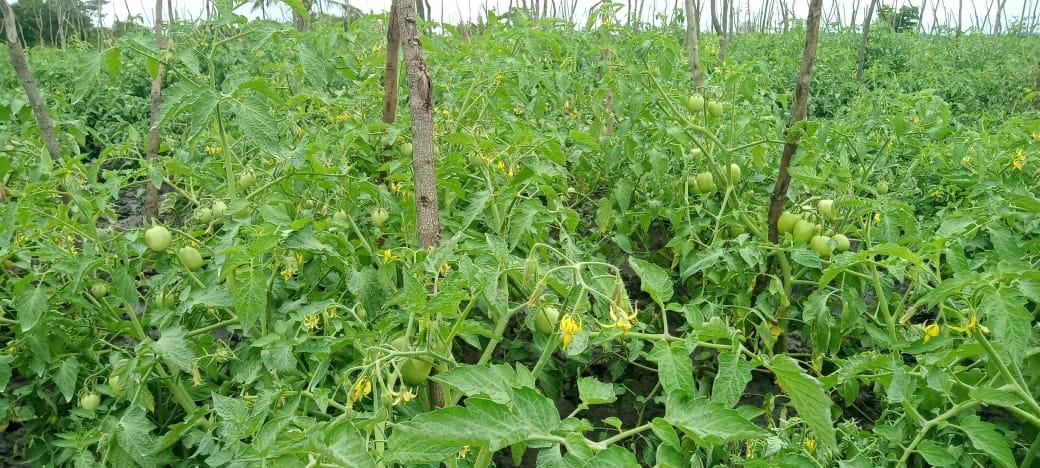
Zao la kibiashara aina ya nyanya, limeota vizuri katika shamba lililotunzwa kwa ustadi, kila mche wa nyanya umesimamishwa mti kwa ajili ya kusaidia mmea kusimama imara na kuzuia matunda kugusa udongo, ili kuimarisha ubora wa mavuno